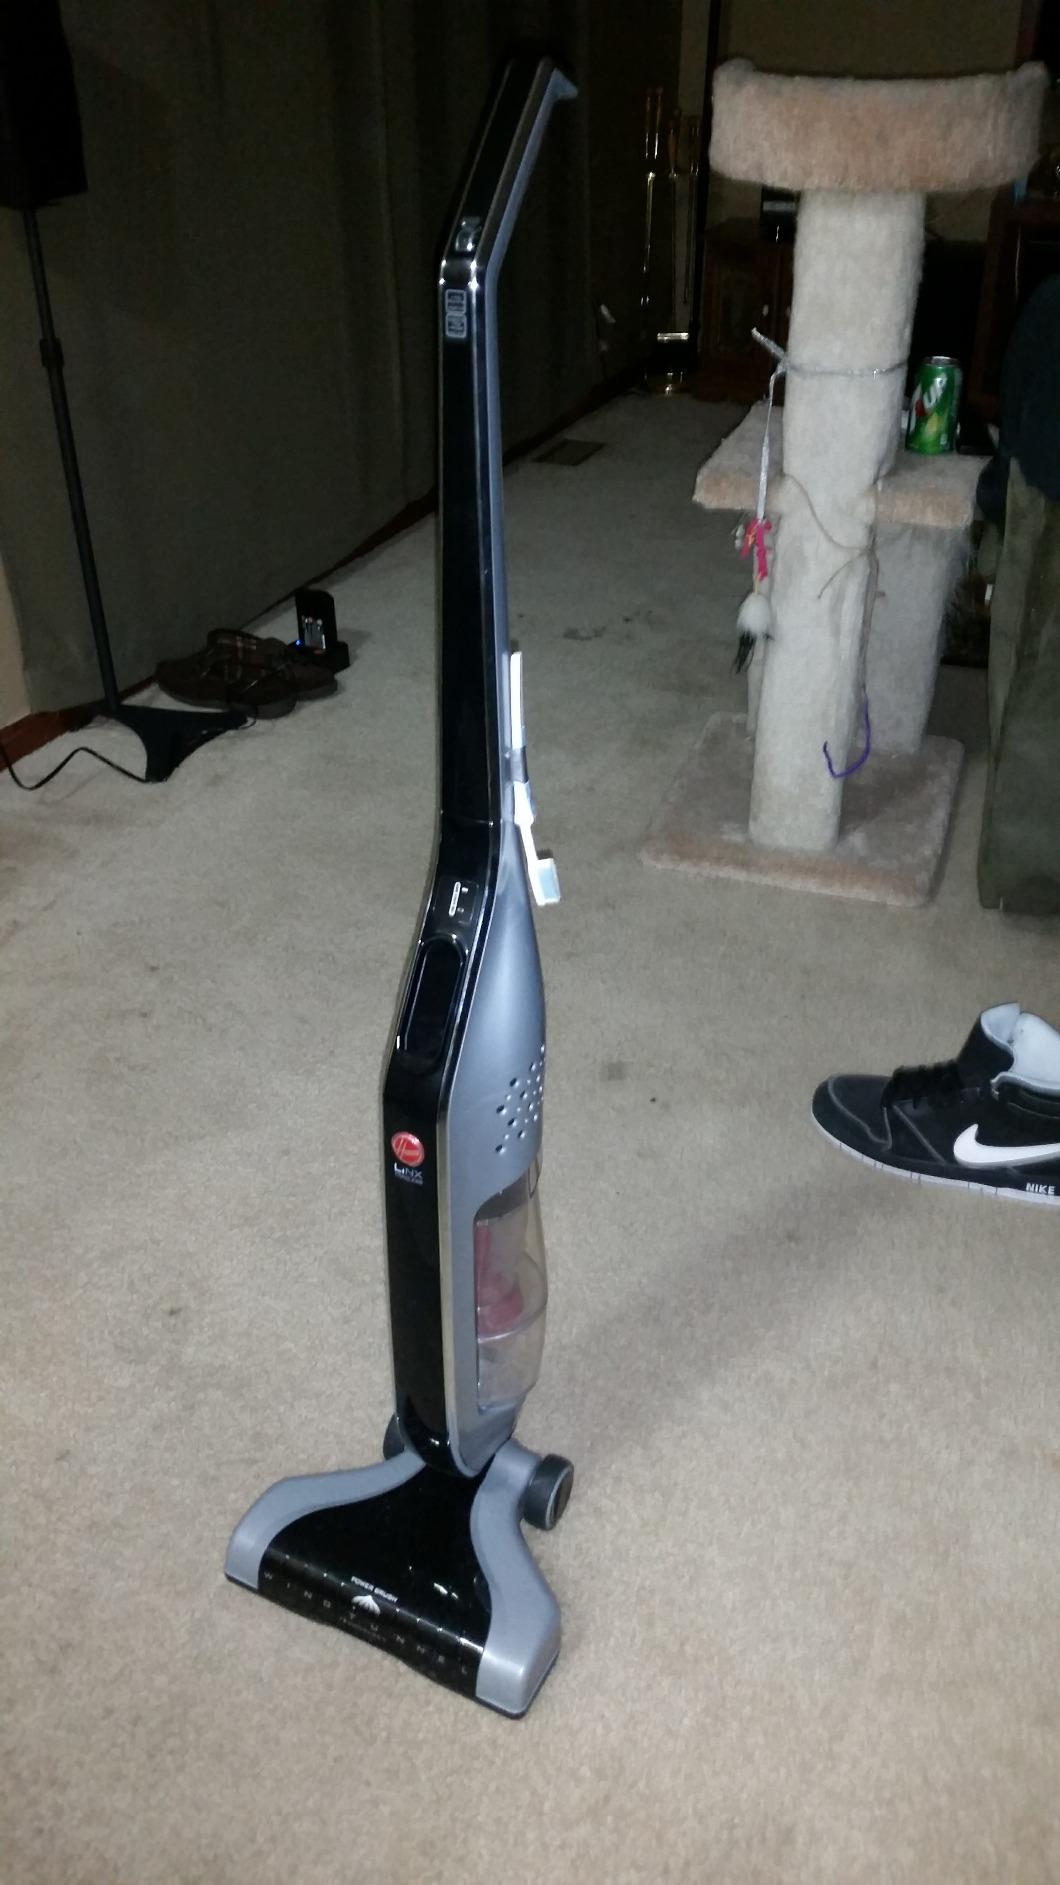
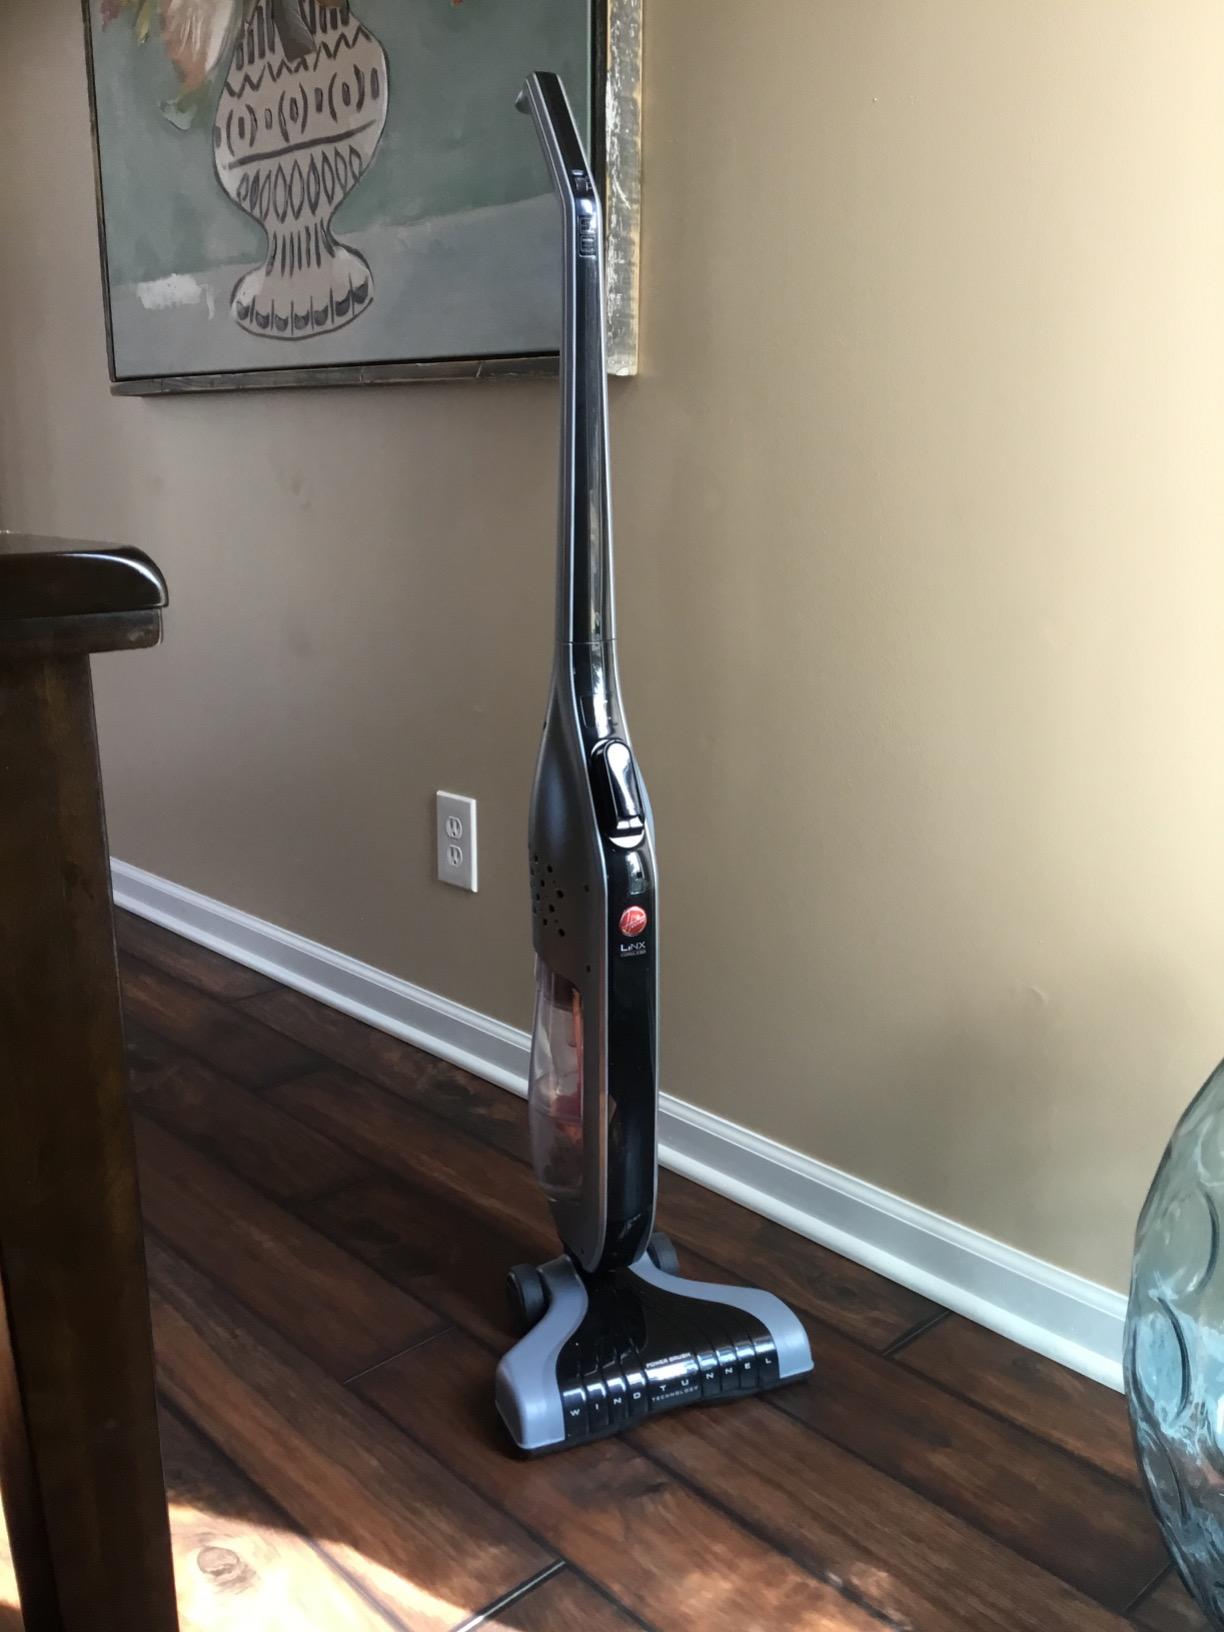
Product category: items_vacuum
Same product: yes